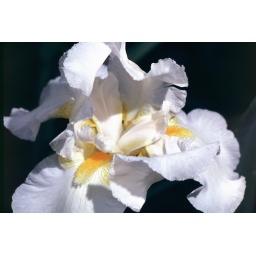
Lily flower at Poirier house in Oakland-02 Kc-80-200mm 4-82